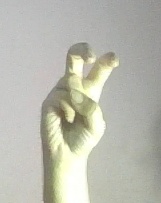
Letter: toot